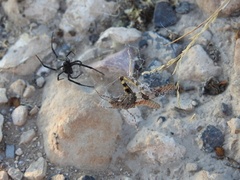
Species: Lactrodectus_hesperus